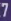
Number: 7